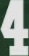
Number: 4